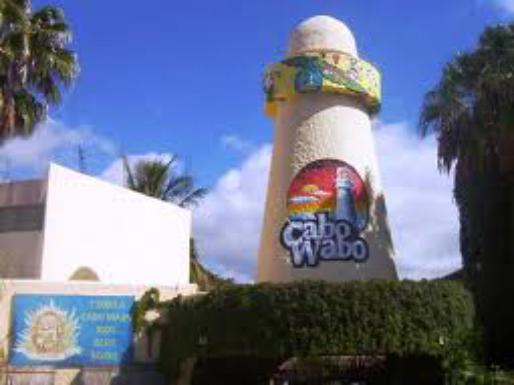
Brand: Cabo Wabo
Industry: Food